The Liturgical Year

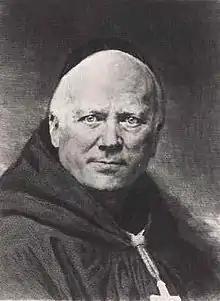
Prosper Guéranger

The Liturgical Year (French: L'Année Liturgique) is a written work in fifteen volumes describing the liturgical year of the Catholic Church. The series was written by Dom Prosper Louis Pascal Guéranger, a French Benedictine priest and abbot of Solesmes. Dom Guéranger began writing the work in 1841, and died in 1875 after writing nine volumes. The remaining volumes were completed by another Benedictine under Dom Guéranger's name.